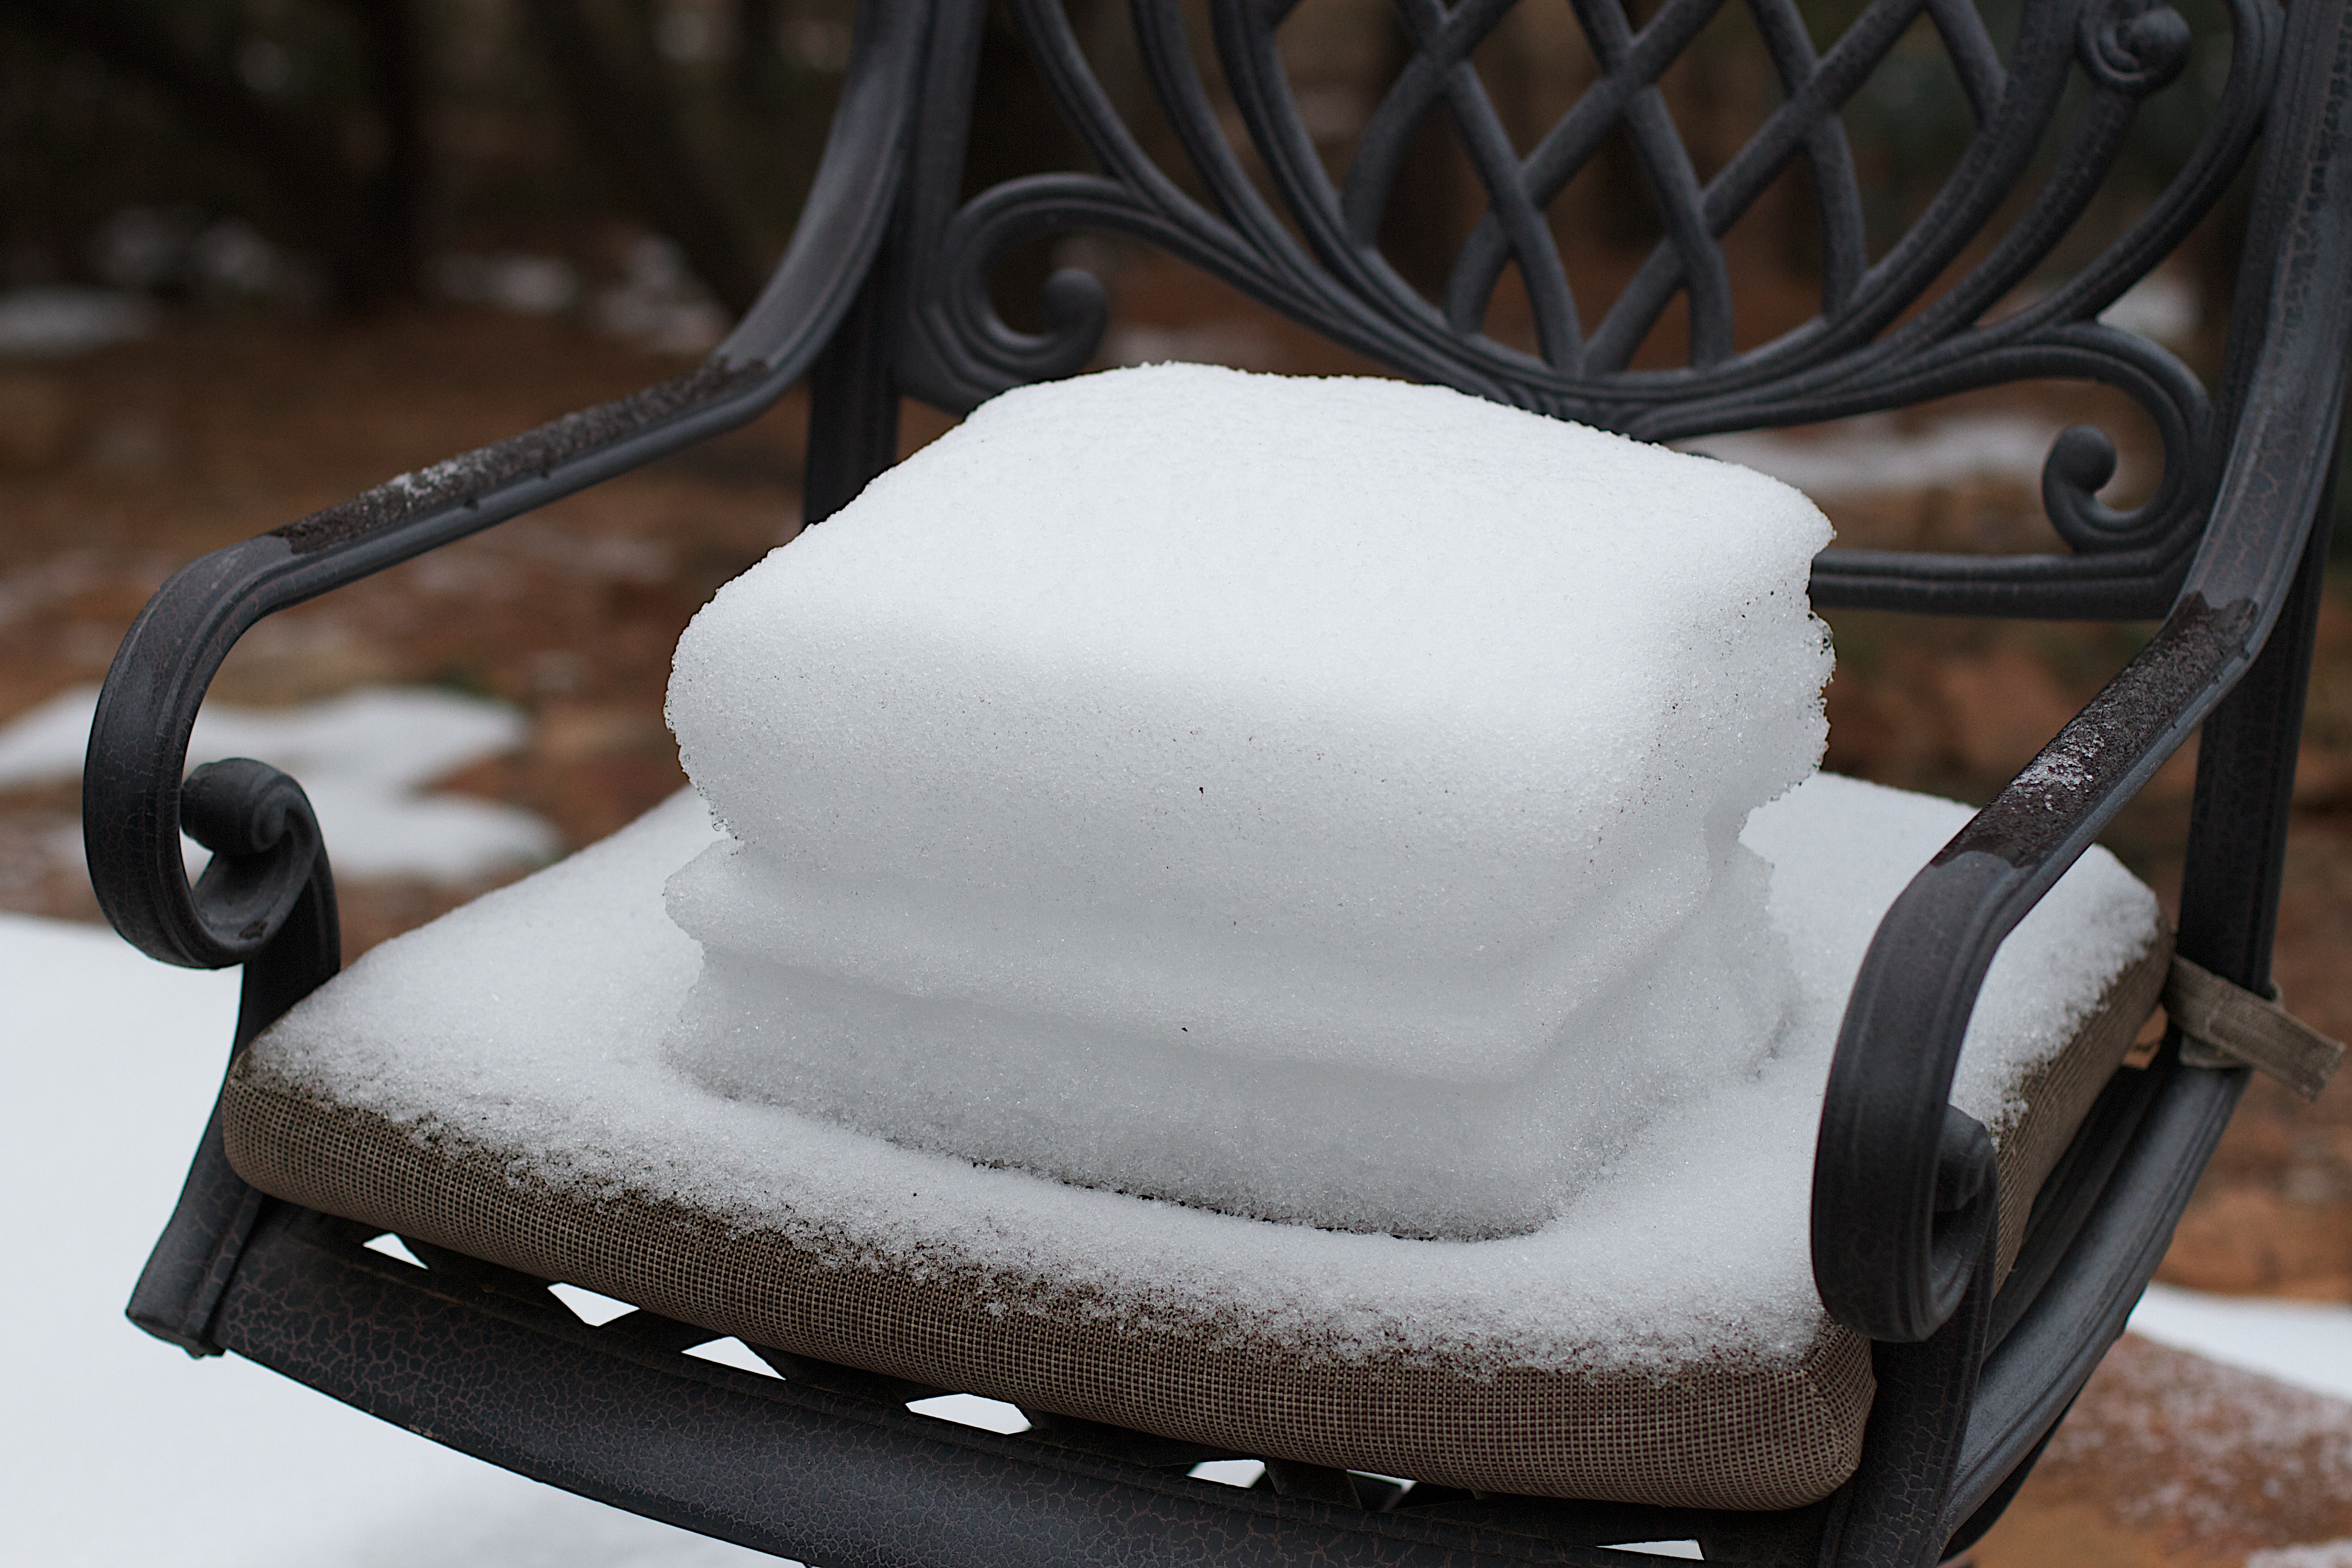
white, lighting, product, iron